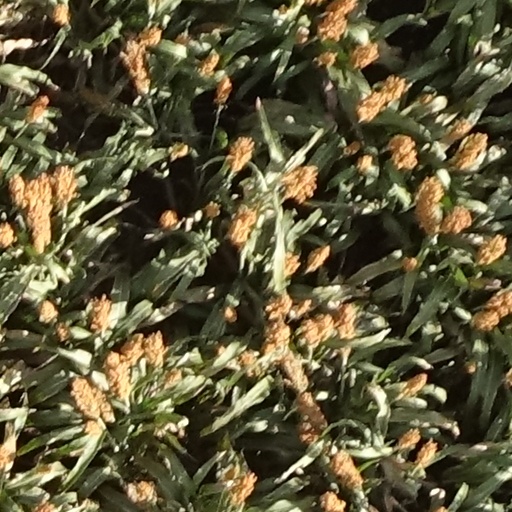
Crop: sorghum